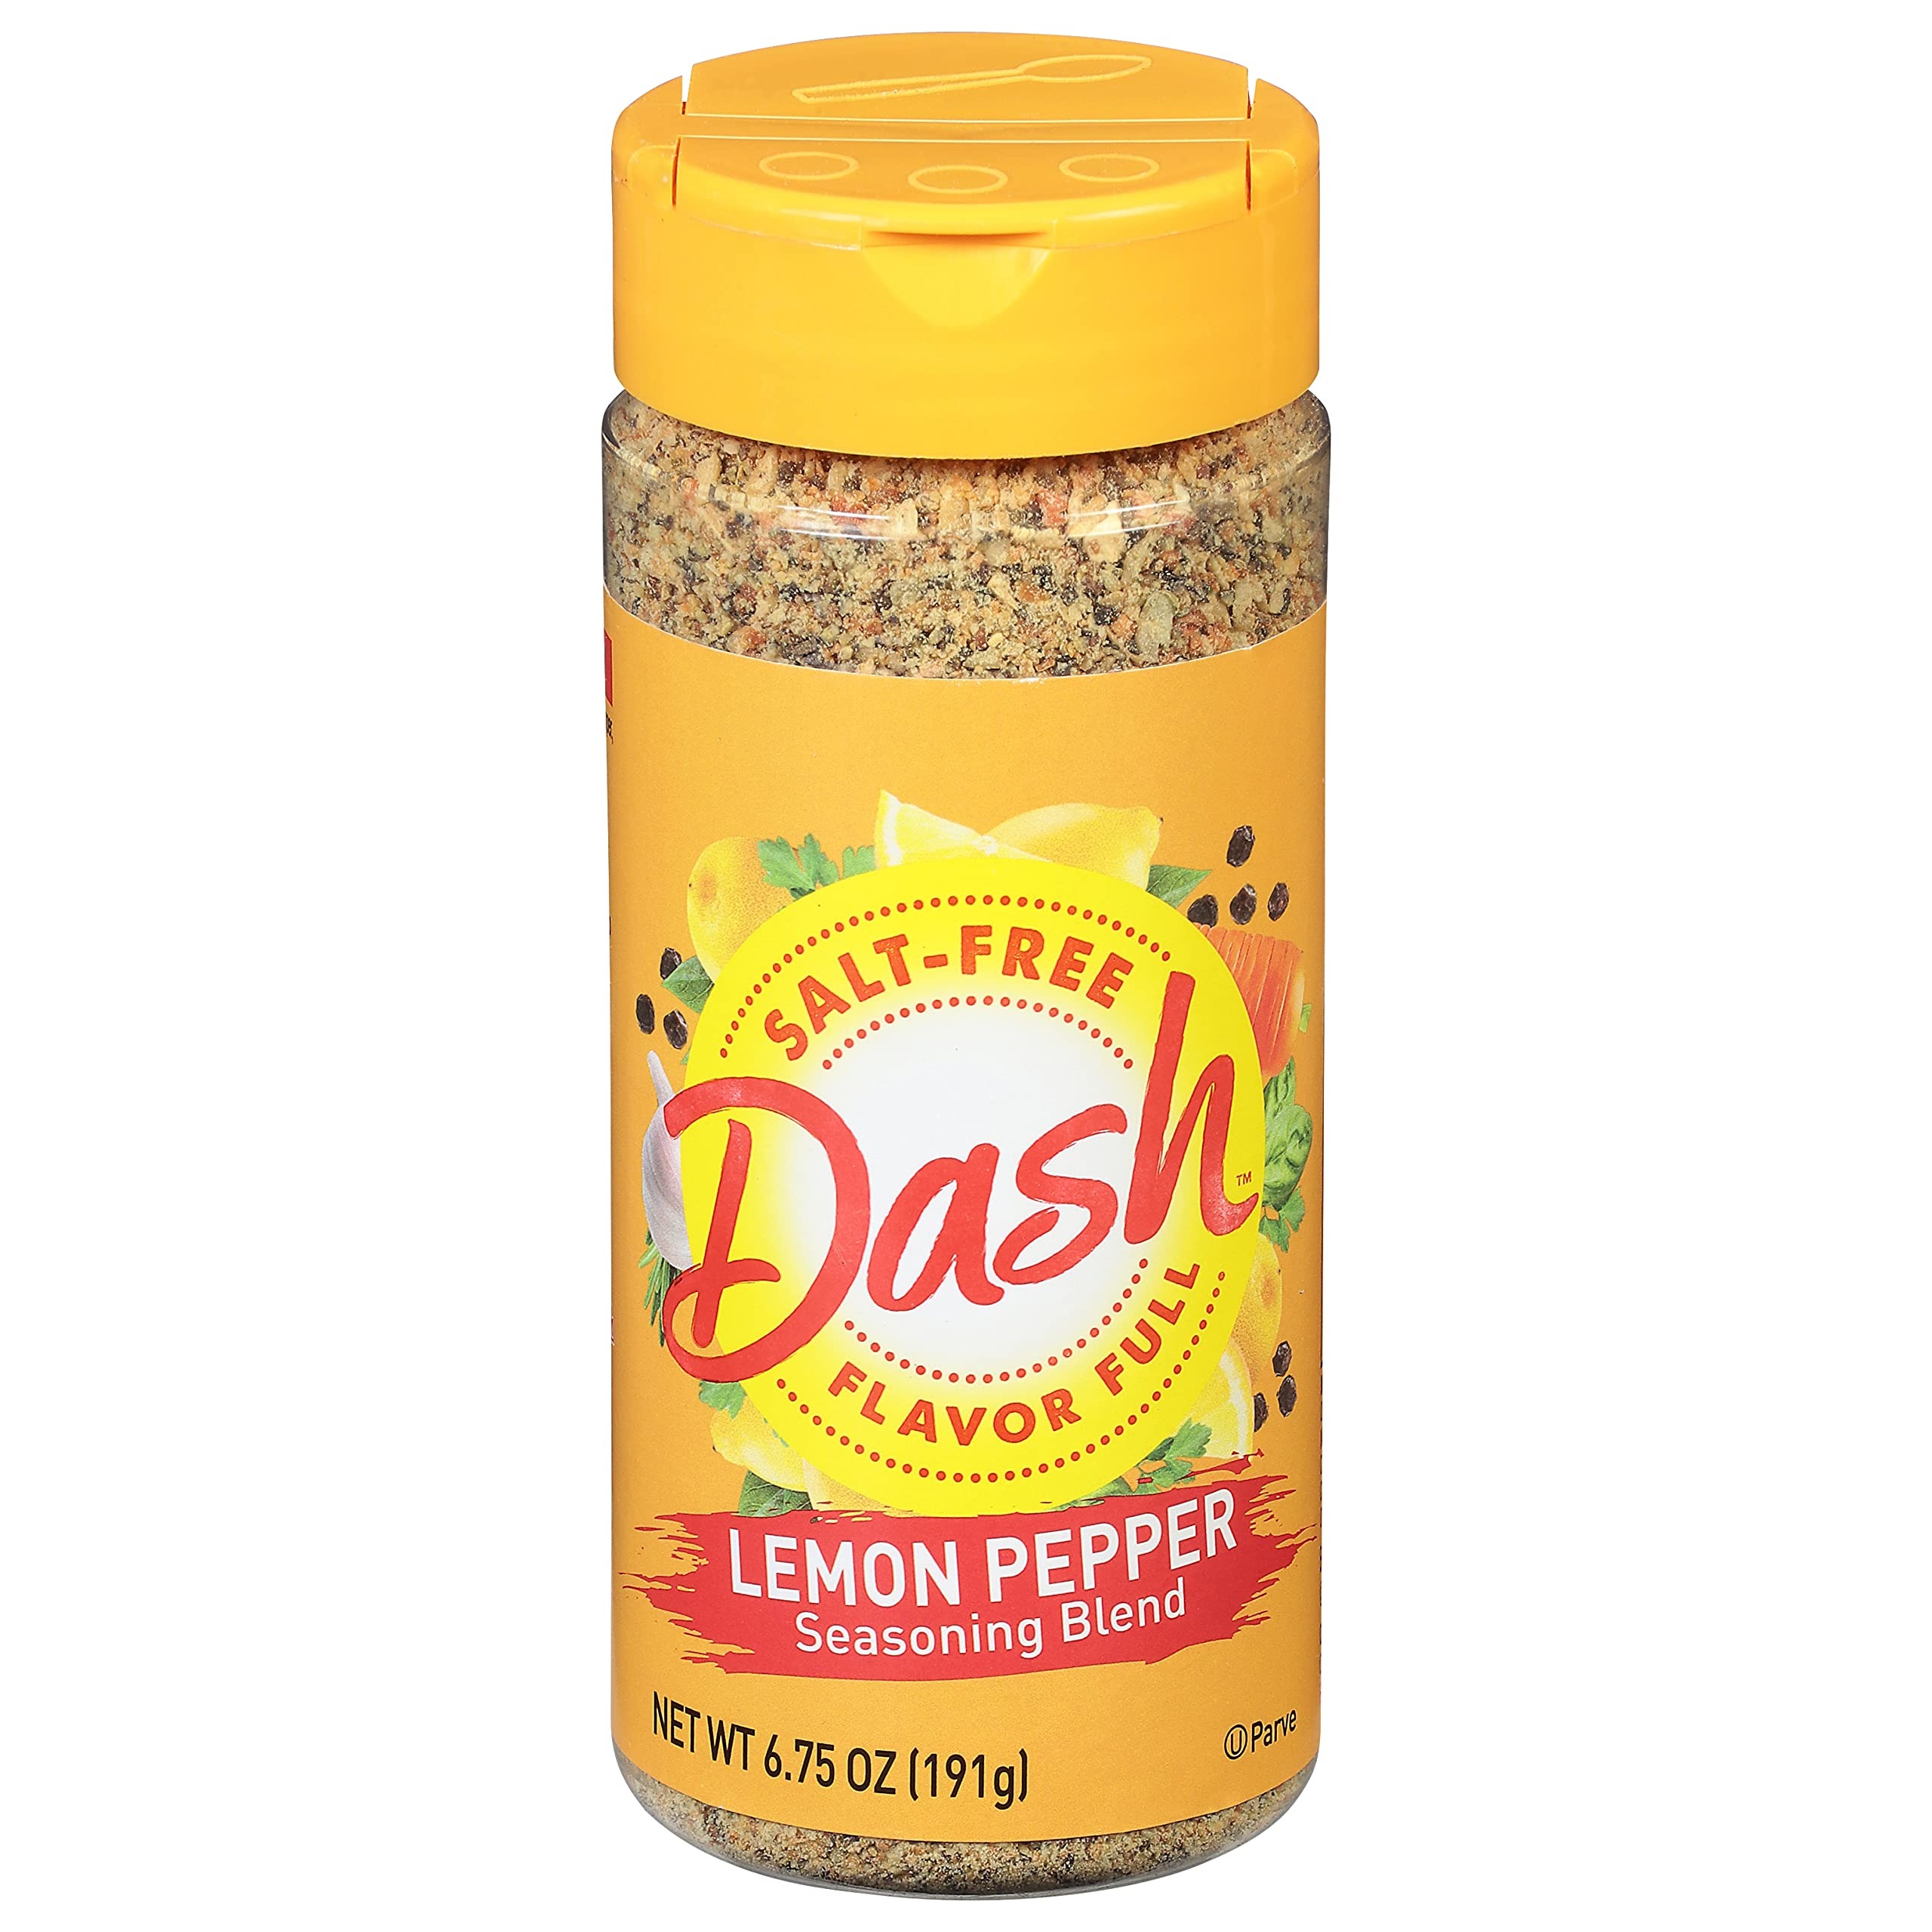
Item Name: Dash Salt-Free Seasoning Blend, Lemon Pepper, 6.75 Ounce
Bullet Point 1: All the flavor without the salt
Bullet Point 2: From the first taste, you'll savor a hint of lemon, cracked black pepper, oregano and numerous other spices
Bullet Point 3: Easy to use shaker top
Bullet Point 4: Enhance the flavor of chicken, burgers, vegetables and your favorite sauces, soups and salads without adding salt
Bullet Point 5: Try at your dinner table to give food full, zesty flavor instead of salt
Value: 6.75
Unit: Ounce

Price: 5.96